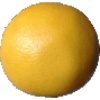
Label: Grapefruit White 1